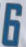
Number: 6